Shovel Knight Showdown

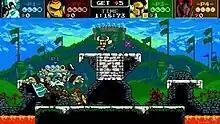
Shovel Knight, Black Knight, Polar Knight, and Goldarmor fight on the Colosseum level. Battles can be fought with up to four players using various characters.

"Shovel Knight Showdown" is a fighting game. Players battle using one fighter from a roster of twenty different characters in the "Shovel Knight" franchise, all of which possess their own movesets and fighting styles. Each fighter has a basic and special attack, a movement skill, and the ability to parry. Playable characters range from Shovel Knight, who attacks with a shovel or magic wand, to Specter Knight, a fast character who can wall jump, to Plague Knight, who throws explosive bombs.